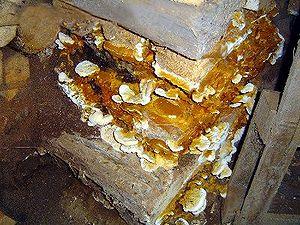
La Mérule pleureuse ou le Mérule pleureur est une espèce de champignons basidiomycètes de la famille des Serpulaceae. Son épithète spécifique, lacrymans ou « pleureuse », vient des larmes colorées qu'exsude son mycélium. C'est le champignon du bois le plus souvent en cause lors d'attaques en intérieur. On l'appelle aussi en français « mérule des maisons » « cancer du bâtiment » ou plus simplement mérule, bien que d'autres espèces comparables soient concernées à travers le monde.